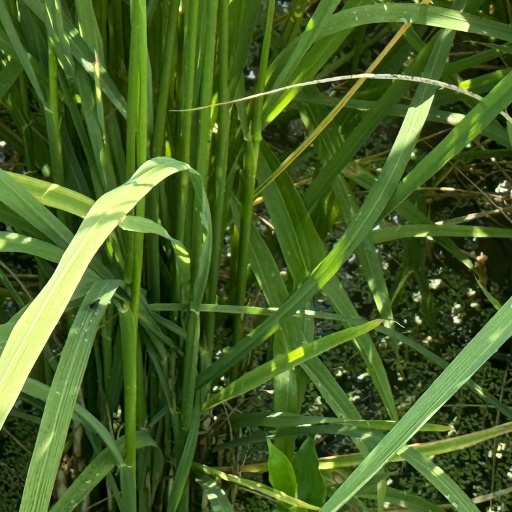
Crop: rice